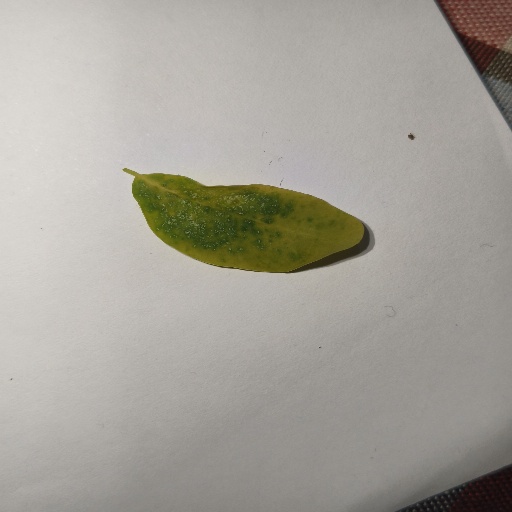
Species: Sojina
Leaf condition: Yellow Leaf